Chaco Culture National Historical Park

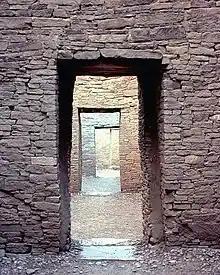
Doorways, Pueblo Bonito

Immense complexes known as "great houses" embodied worship at Chaco. The Chacoans used masonry techniques unique for their time, and their building constructions lasted decades and even centuries. As architectural forms evolved and centuries passed, the houses kept several core traits. Most apparent is their sheer bulk; complexes averaged more than 200 rooms each, and some enclosed up to 700 rooms. Individual rooms were substantial in size, with higher ceilings than Ancestral Puebloan works of preceding periods. They were well-planned: vast sections or wings erected were finished in a single stage, rather than in increments. Houses generally faced the south, and plaza areas were almost always girt with edifices of sealed-off rooms or high walls. Houses often stood four or five stories tall, with single-story rooms facing the plaza; room blocks were terraced to allow the tallest sections to compose the pueblo's rear edifice. Rooms were often organized into suites, with front rooms larger than rear, interior, and storage rooms or areas.